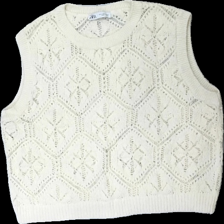
View: front
Type: Vest
Category: Ladies
Brand: Zara
Colors: Beige
Material: 100% cotton
Pattern: Lace
Cut: Regular
Size: XL
Season: All
Damage location: top left
Price range: 50-100
Recommended usage: Reuse
Description: beigeväst i ett virkat mönster